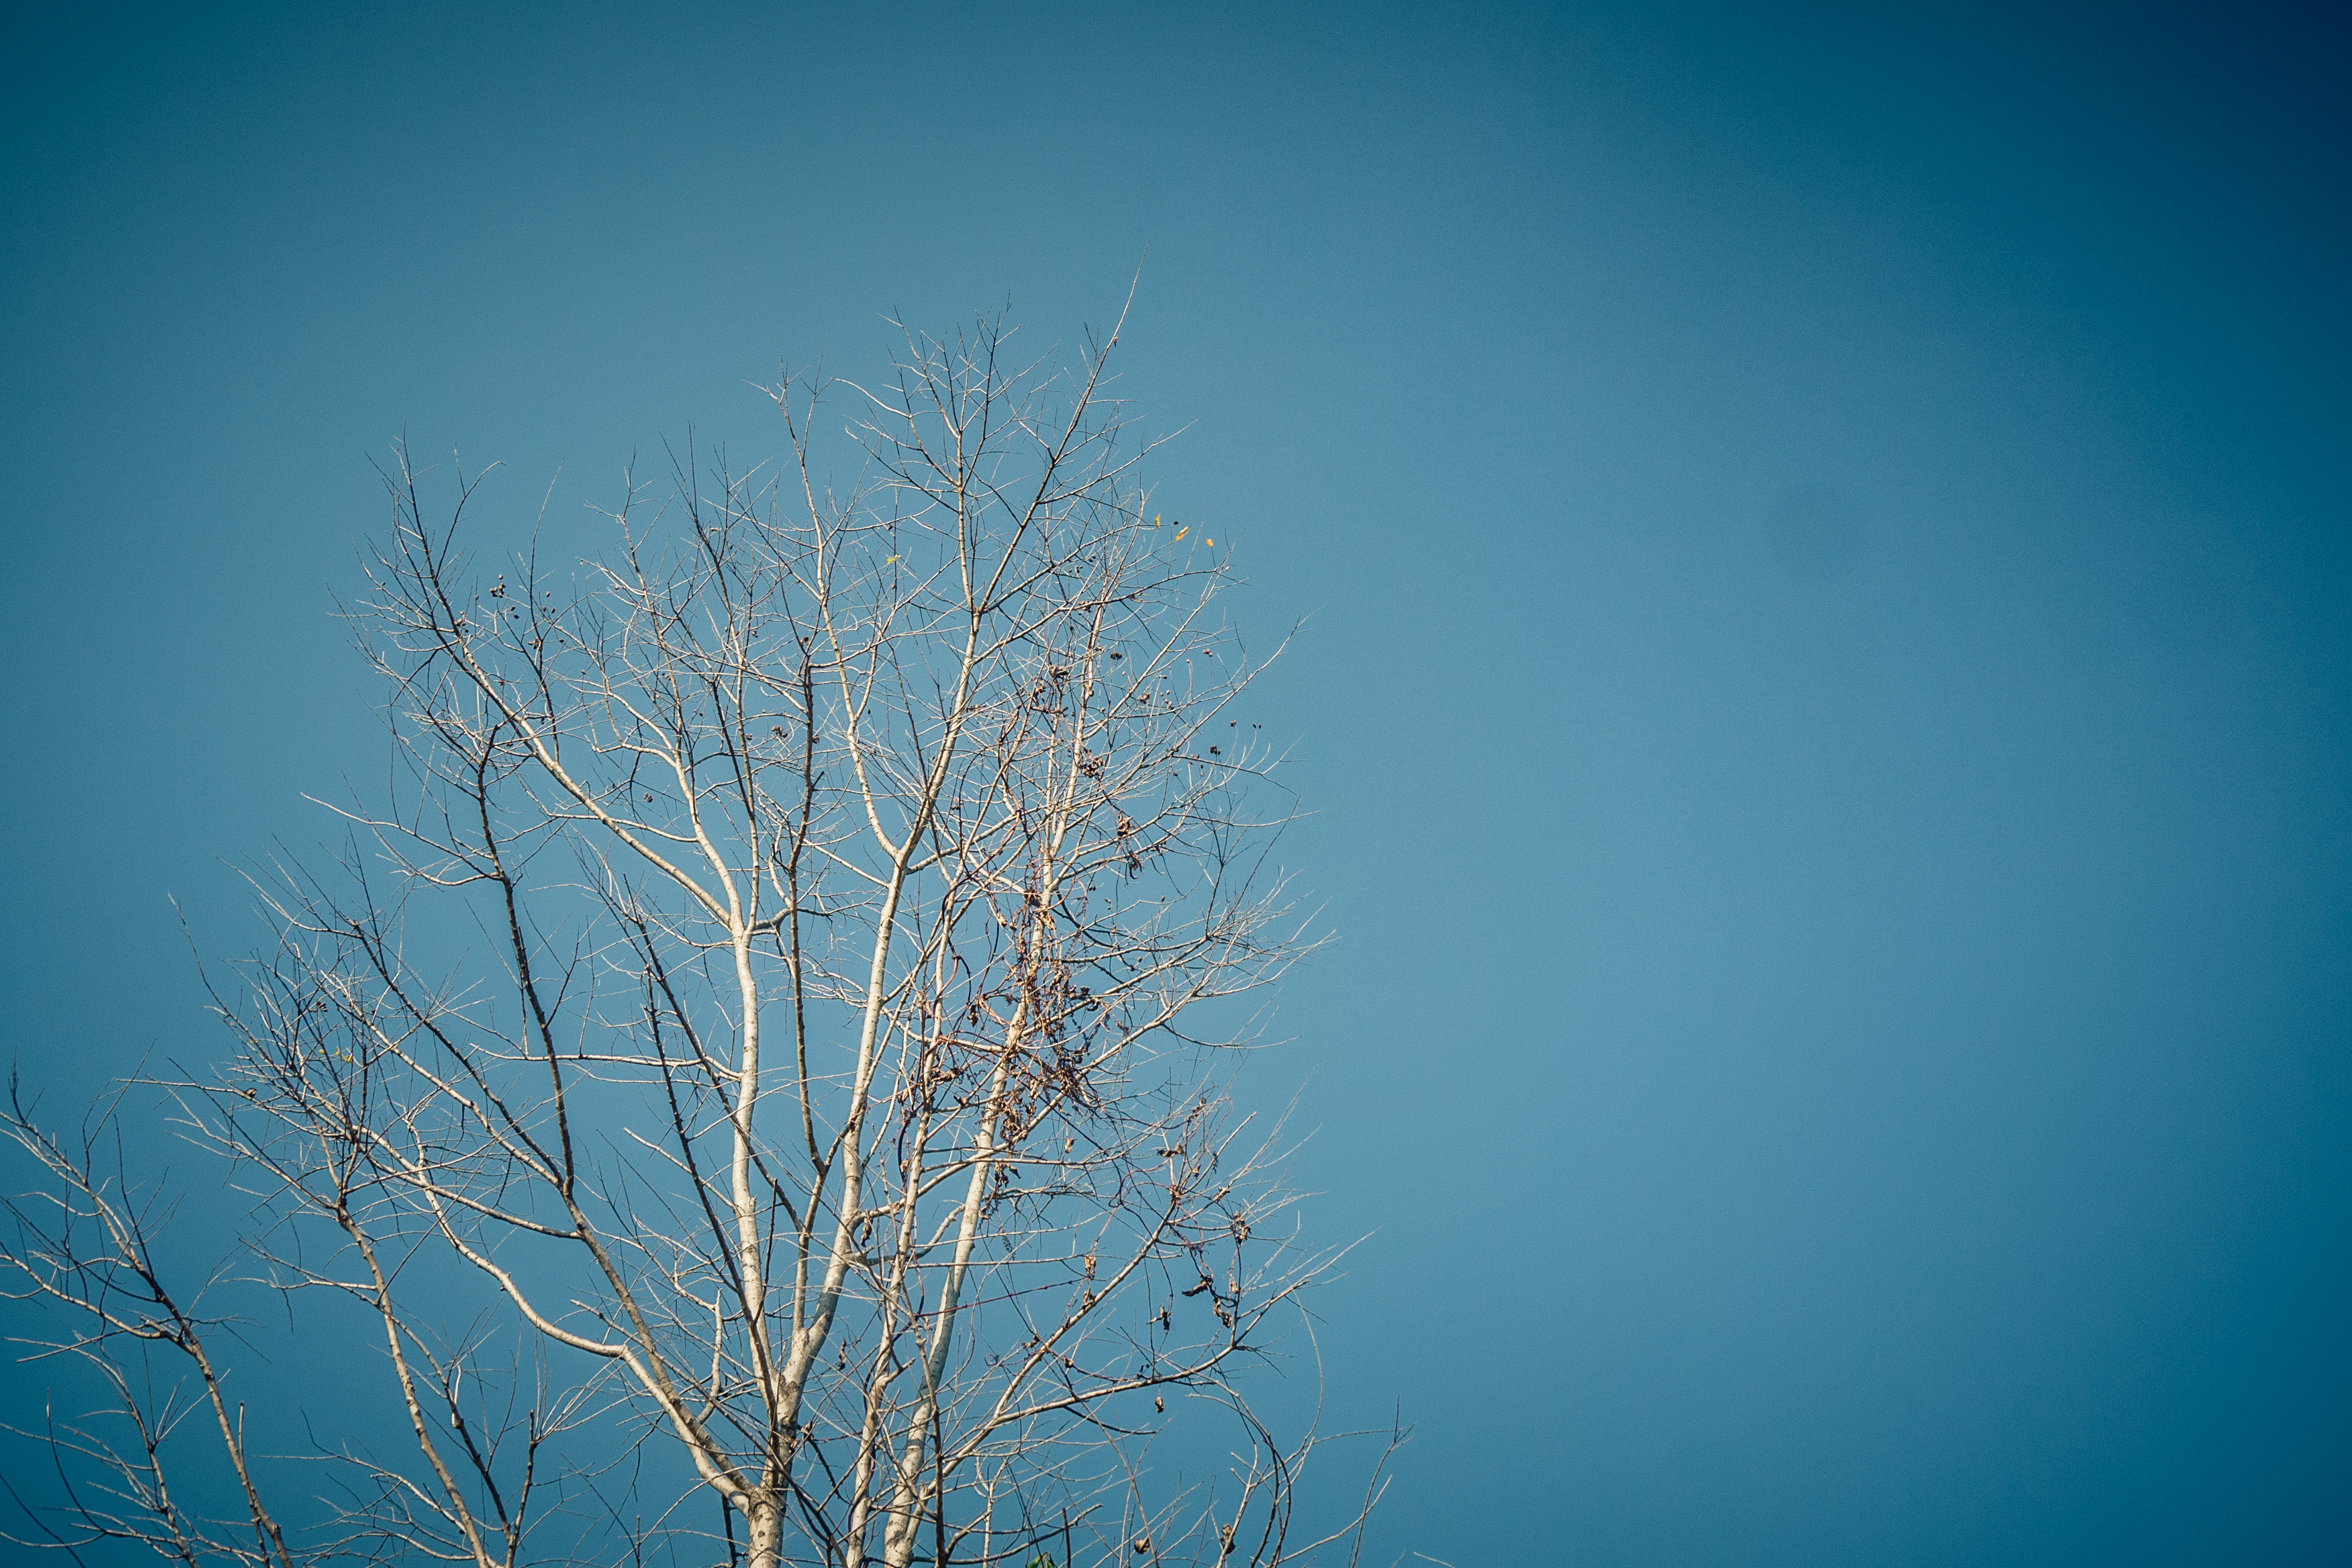
light, abstract, autumn, background, beautiful, beauty, blue, branch, bright, clear, day, dead, dry, environment, forest, landscape, leafless, natural, nature, outdoor, park, plant, season, sky, spring, summer, tree, trees, white, winter, wood, green, natural landscape, daytime, woody plant, turquoise, twig, cloud, atmosphere, grass, freezing, frost, plant stem